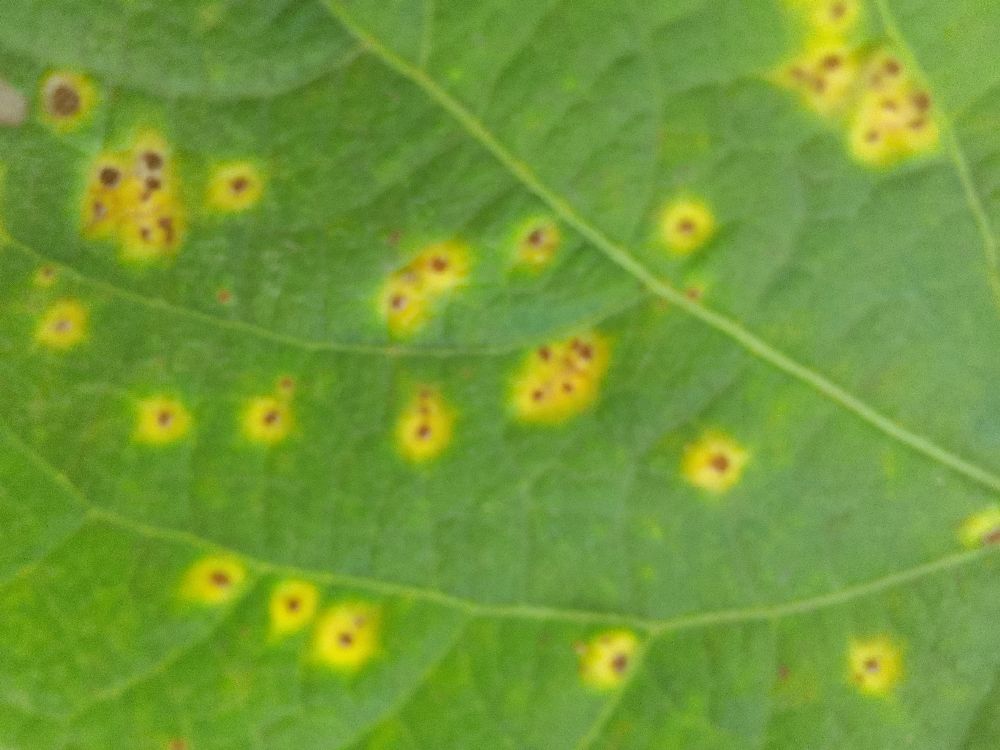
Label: rust